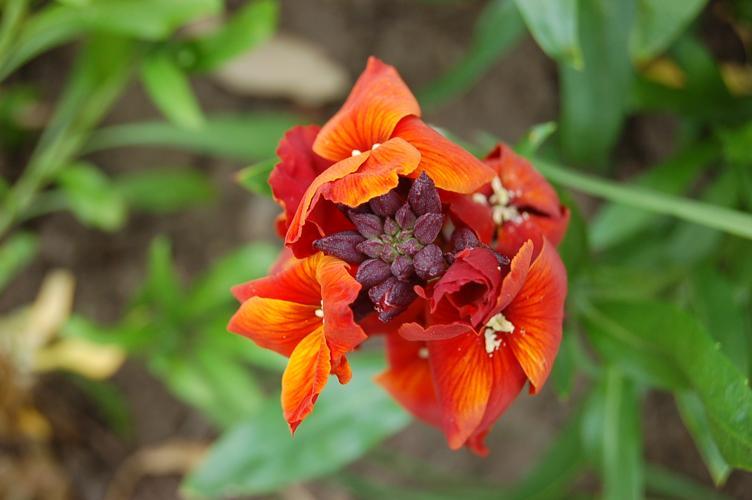
Label: wallflower